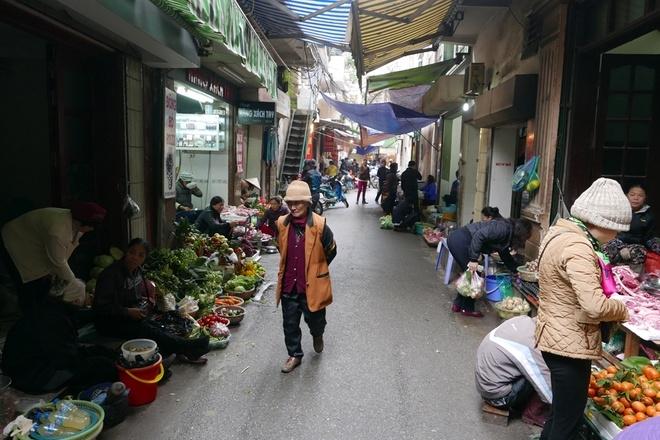
những người bán hàng trong khu chợ đặt hàng hoá ở trên cả lề đường